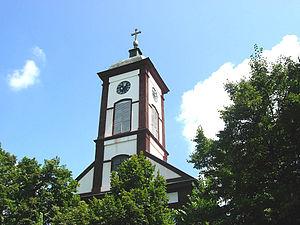
Cet article recense les monuments culturels du district du Banat septentrional en Serbie, dans la province autonome de Voïvodine.
Les monuments culturels protégés constituent une catégorie de monuments de Serbie inscrits sur une liste de monuments bénéficiant de la protection de l'État. Il s'agit d'une troisième catégorie de monuments protégés classés, par leur importance, après les monuments culturels d'importance exceptionnelle et les monuments culturels de grande importance.